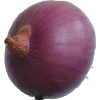
Label: Onion Red Peeled 1